Adriaan de Bruin

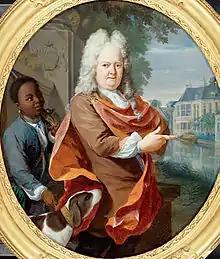
Painting of Adriaan van Bredehoff (1672–1733) and Tabo Jansz. In the background is the house of the family Van Bredehoff in Oosthuizen.

In 1727, painter Nicolaas Verkolje (1673–1746) made a portrait of van Bredehoff and (young) de Bruin. It is held in the Westfries Museum, where local lore held that he may have been an ancestor of one of the employees of the Westfries Archief. Interest in the Dutch history of slavery grew before 2013, when the 150th anniversary of abolition was commemorated, and this led to researchers looking into the two West-Frisian (former) slaves, de Bruin and Cornelis Valentijn.